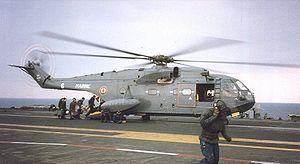
Un hélicoptère Super Frelon sur le pont d'envol du Clemenceau (1985).
La Force maritime de l'aéronautique navale est l'actuelle appellation de l'aéronautique navale française. Elle forme une des quatre grandes composantes de la marine française. Elle est issue de la fusion entre les forces de l'aviation embarquée et de l'aviation de patrouille maritime le 19 juin 1998. Son actuelle organisation précisée par l'instruction Nᵒ 24/DEF/EMM/ROJ relative à l'organisation de la force maritime de l'aéronautique navale du 3 novembre 2011 a été publiée au Bulletin officiel des armées le 10 novembre 2011.
Petreto-Bicchisano est une commune française située dans la circonscription départementale de la Corse-du-Sud et le territoire de la collectivité de Corse. Elle s'articule autour des deux villages de Petreto et Bicchisano, au cœur de la piève d'Istria.
La société nationale de constructions aéronautiques Sud-Aviation, connue sous le nom abrégé Sud-Aviation, est un constructeur aéronautique français existant entre 1957 et 1970.